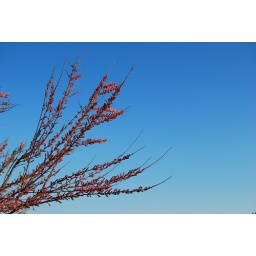
Trickles of flowers in the sardinian sky